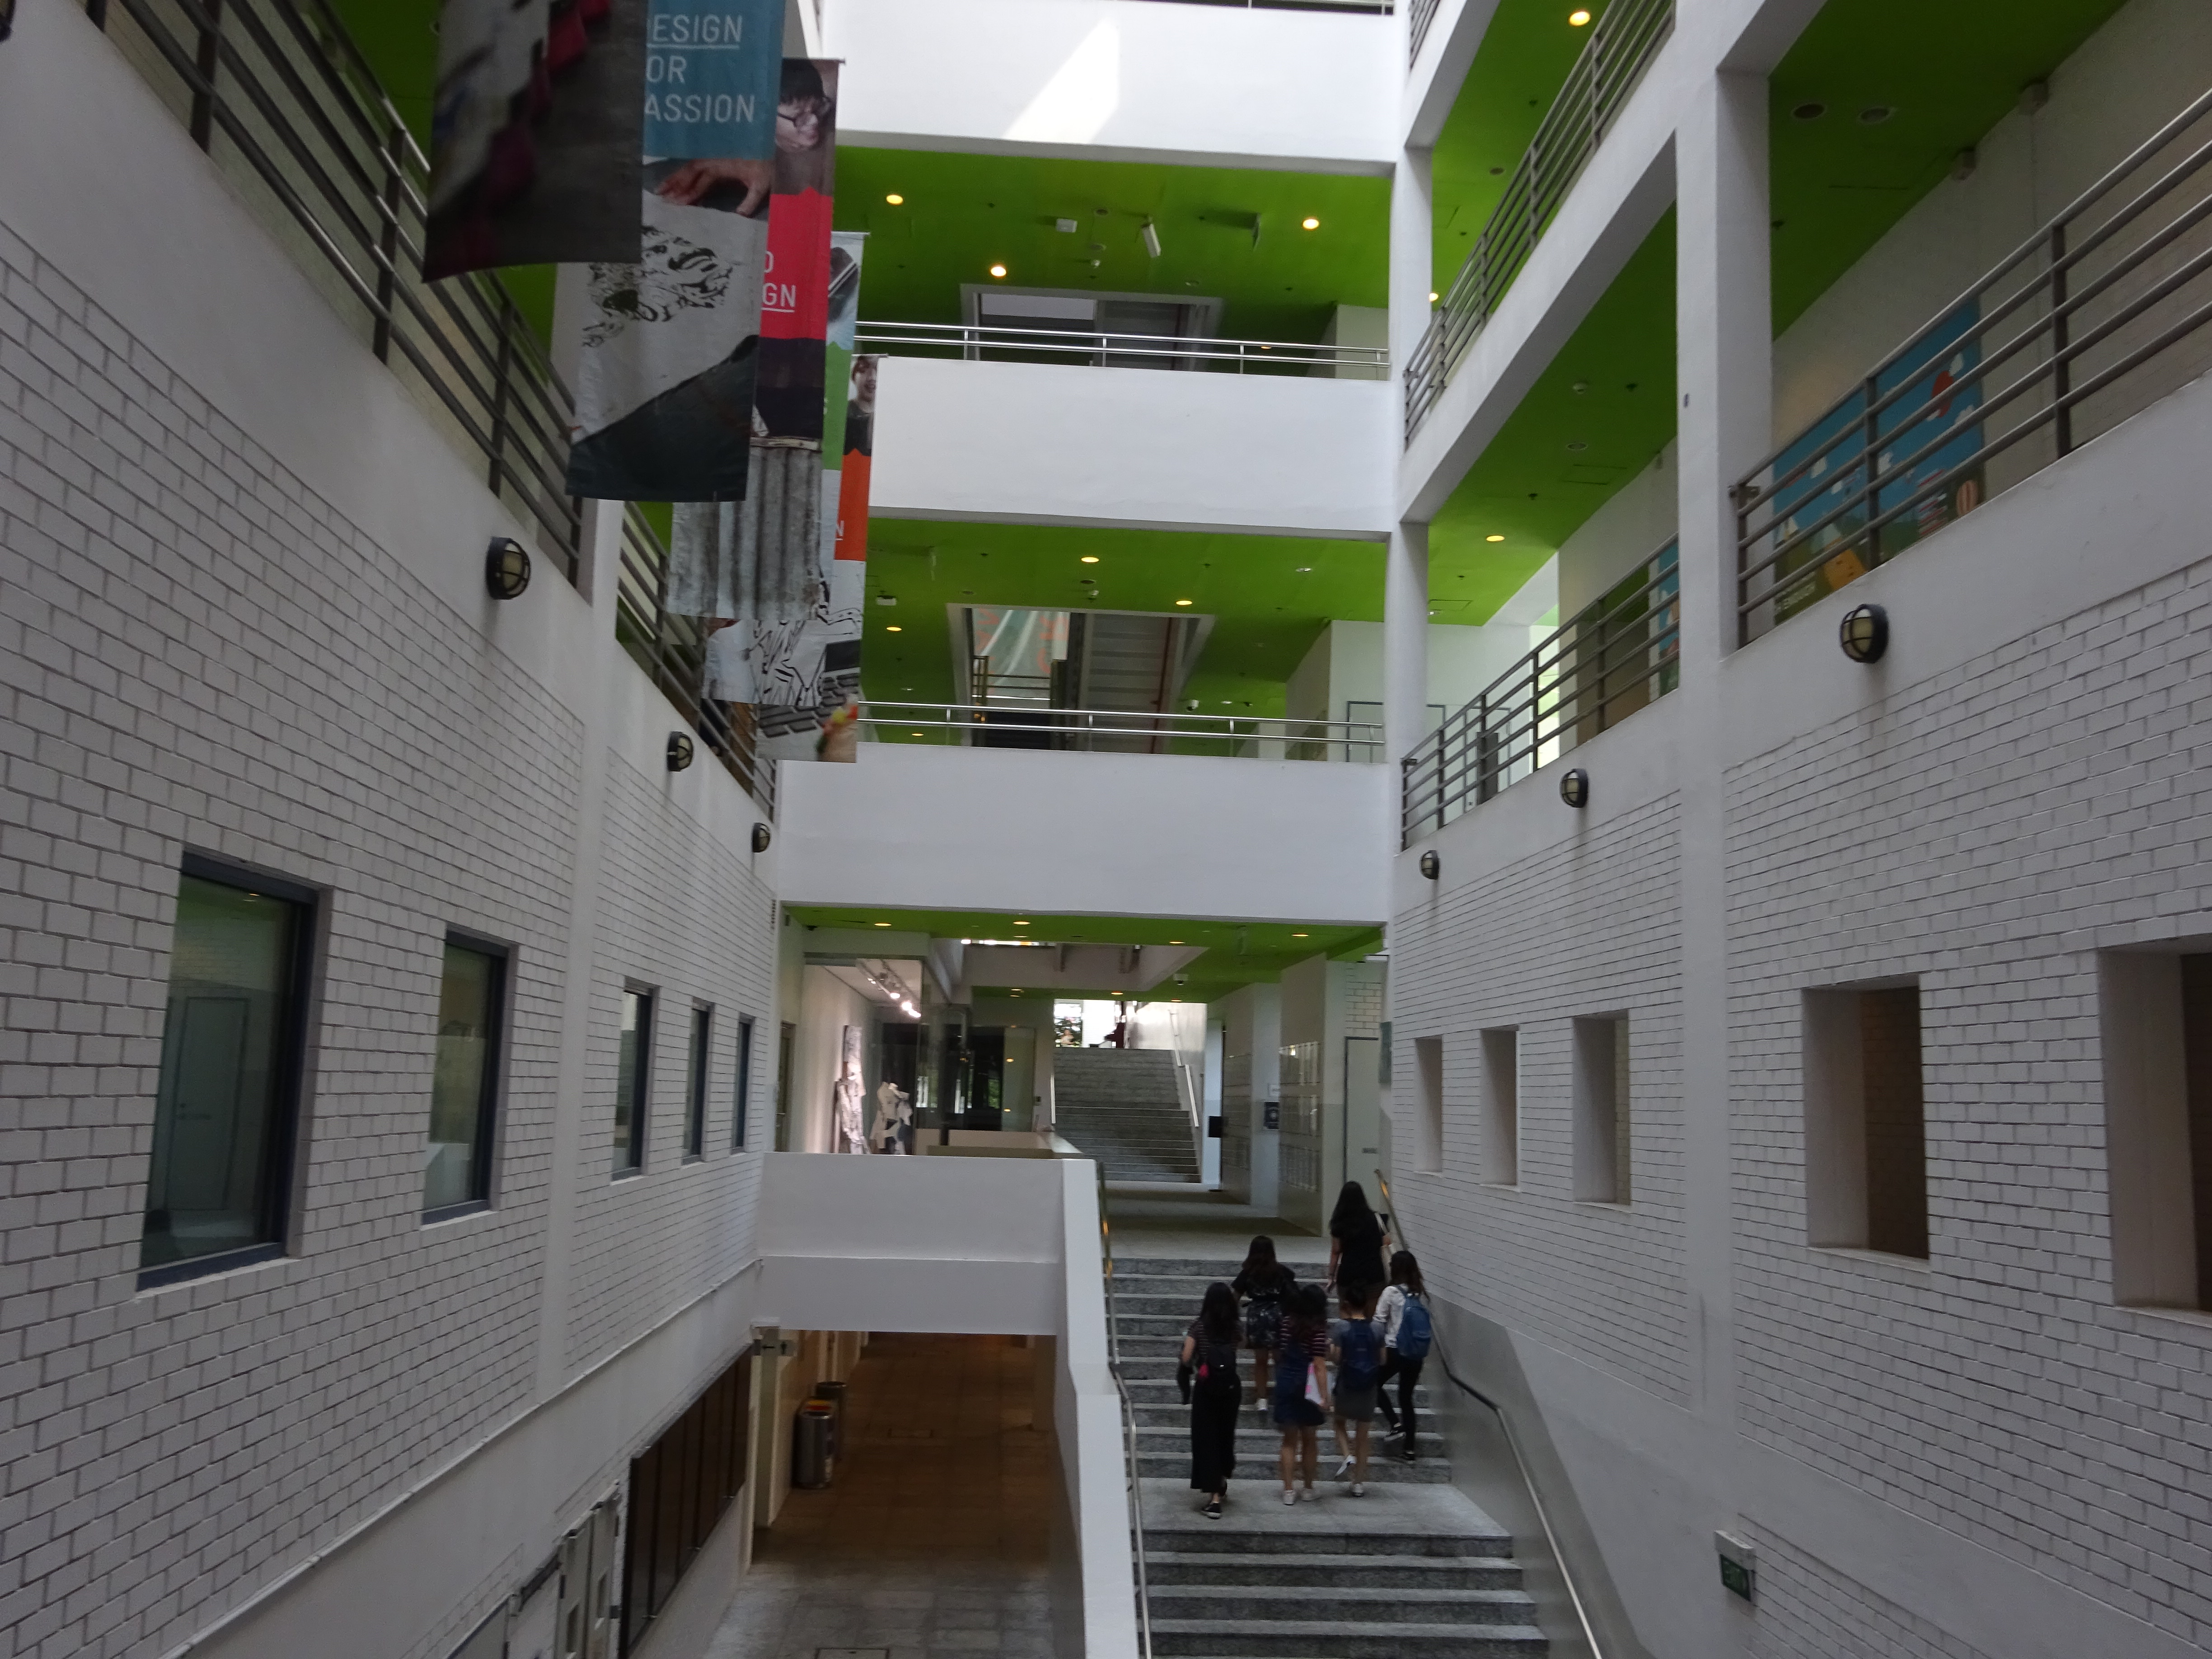
buildings, life, living, city, street, building, window, interior design, urban design, floor, flooring, condominium, facade, fixture, commercial building, ceiling, mixed use, engineering, tower block, glass, apartment, headquarters, houseplant, retail, room, house, daylighting, stairs, corporate headquarters, handrail, plant, company, lobby